Peg Moorhouse

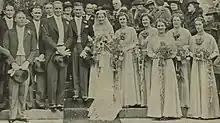
Len Moorhouse and Peg Blunden wedding, Christchurch, 1937

Kathleen Margaret "Peg" Moorhouse (9 July 1917 – 23 January 2024) was a New Zealand weaver and artist.